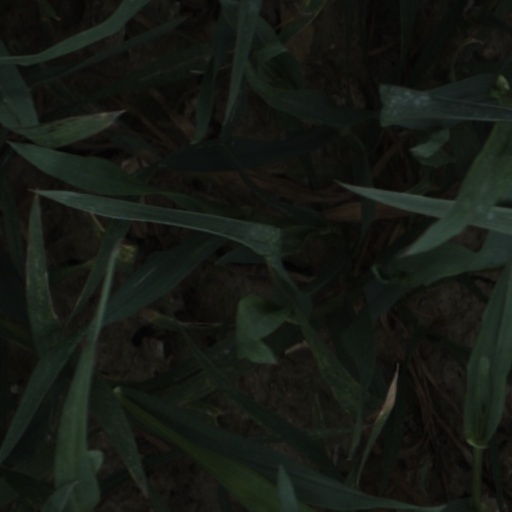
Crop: wheat